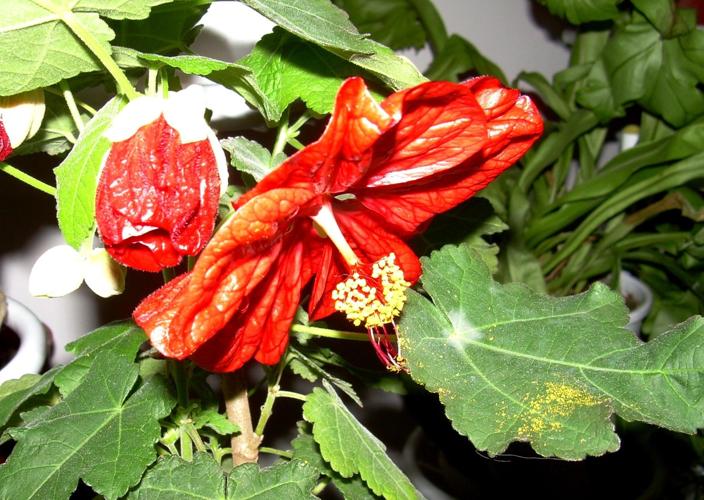
Label: mallow